Landelles

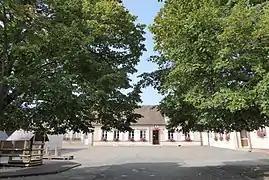
The town hall in Landelles

Landelles is a commune in the Eure-et-Loir department in northern France.